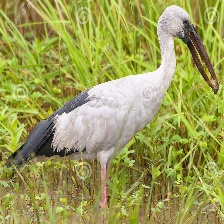
Species: ASIAN OPENBILL STORK
Scientific name: ANASTOMUS OSCITANS
ImageNet parent category: white_stork